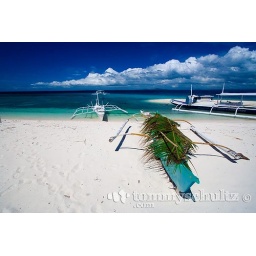
'Bangka' sea kayaks on a white sand beach in Bohol